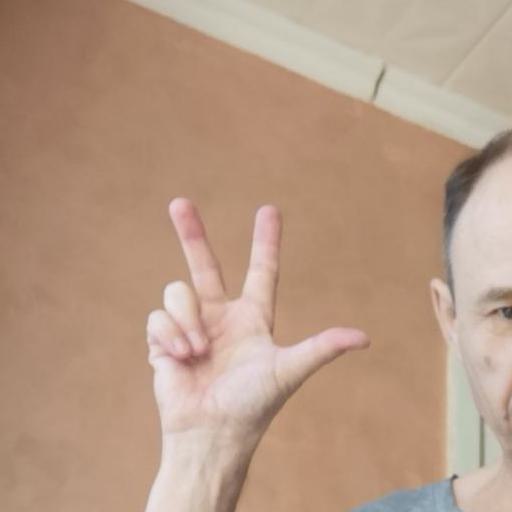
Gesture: three2